Sandra Sánchez

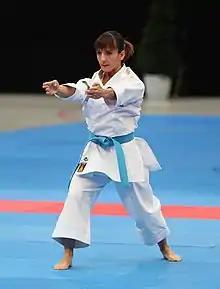
Sánchez in 2018

In 2018, Sánchez won the gold medal in her event at both the European Karate Championships held in Novi Sad, Serbia and the World Karate Championships held in Madrid, Spain.